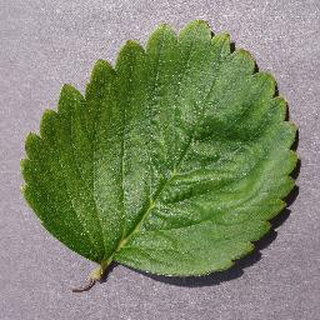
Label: healthy_strawberry